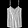
Label: Shirt